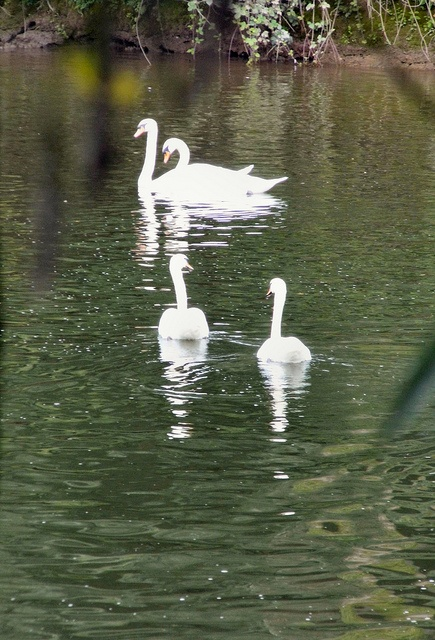
The four swans are swimming in the water.
A group of four swans swimming on the water.
The swans are together on the water outside.
A group of swans swimming in a murky lake.
some geese in a body of water with land near by